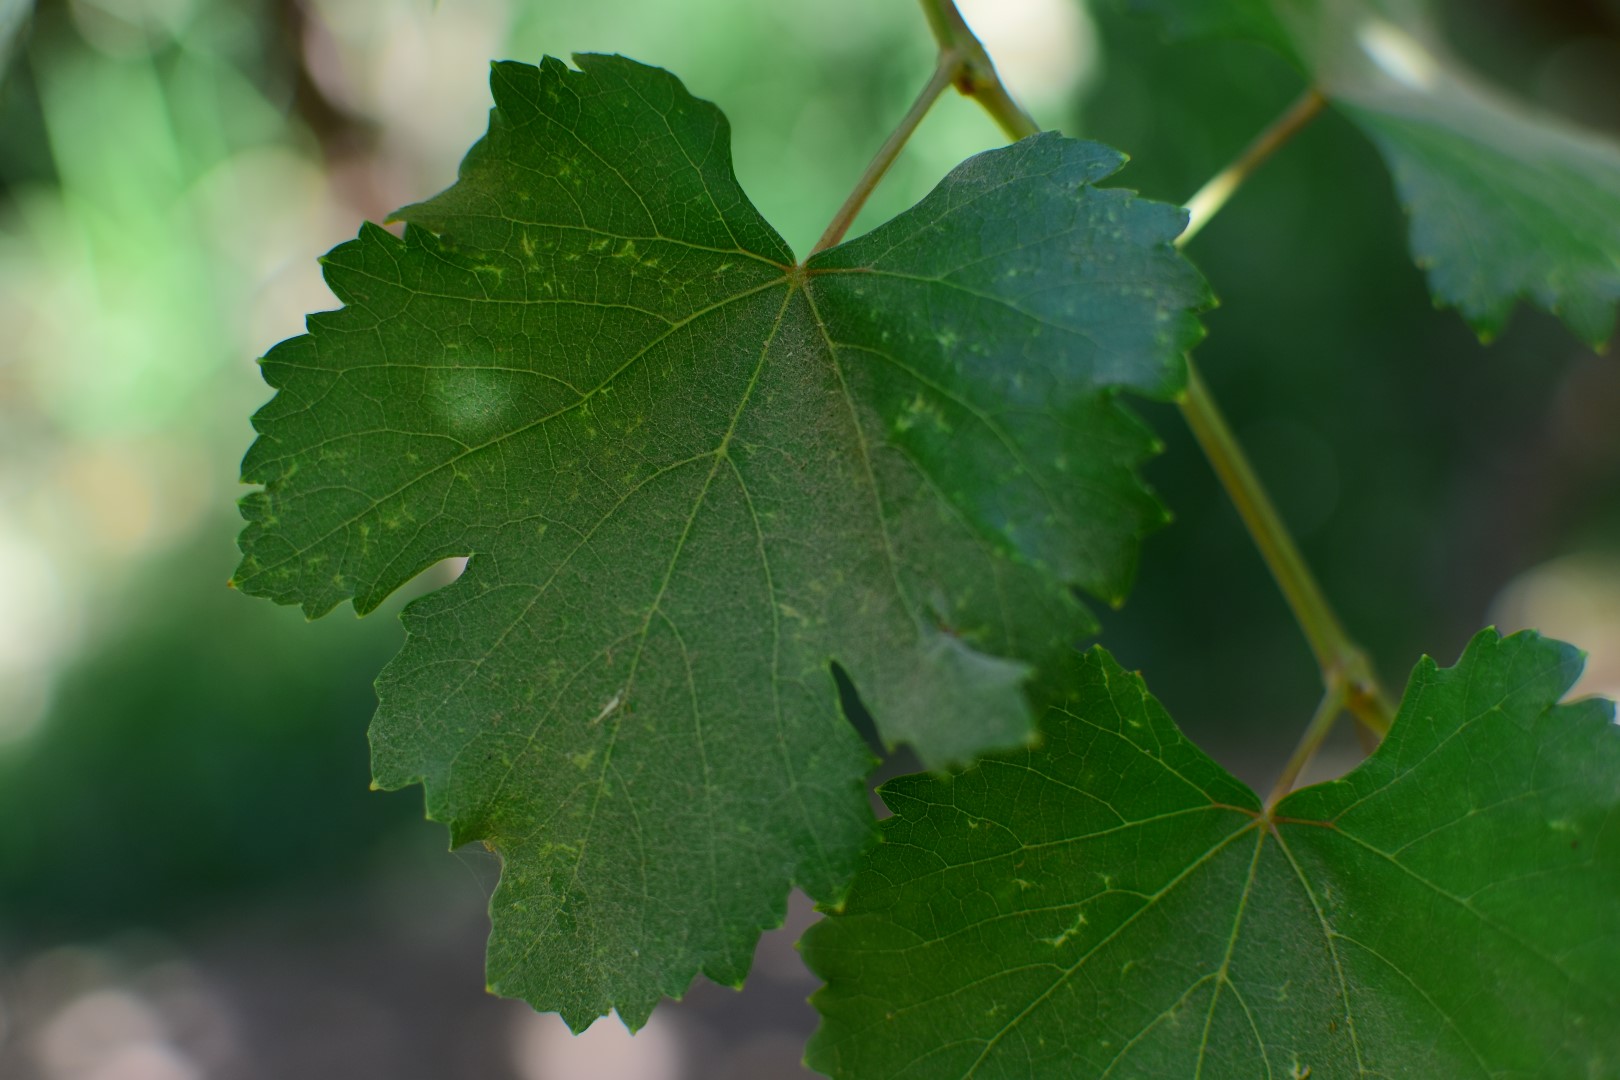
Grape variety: Frinsi